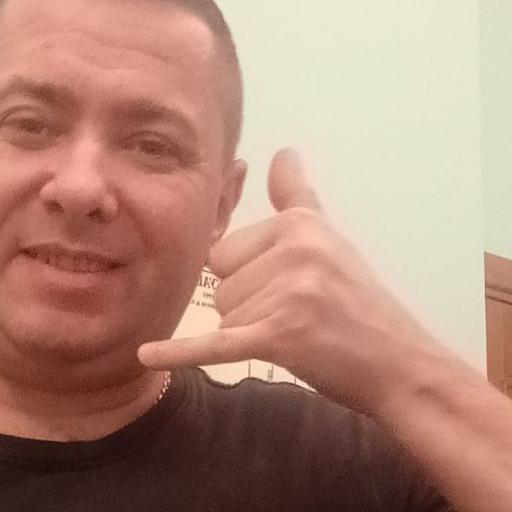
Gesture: call